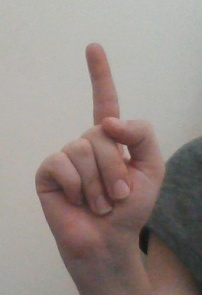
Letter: bb